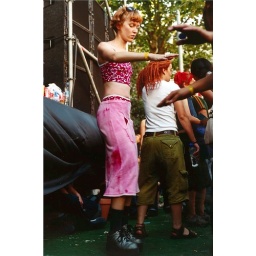
The girl in pink (sonar 2001)